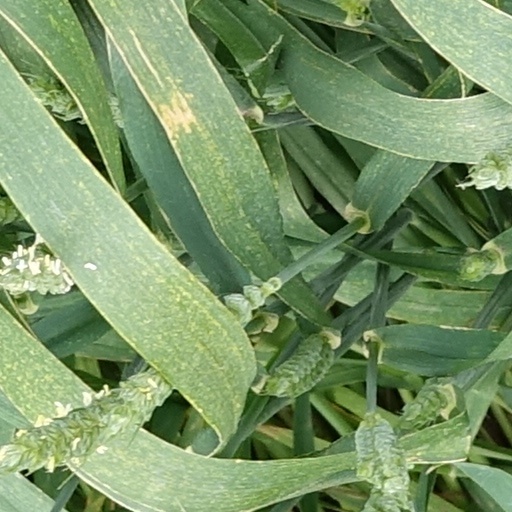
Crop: wheat